Traditional healers of Southern Africa

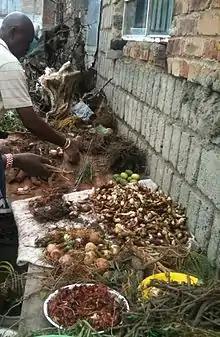
Preparing and drying out freshly picked muthi

The spiritually curative medicines prescribed by a traditional healer are called "muthi". They may be employed in healing as warranted in the opinion of the herbal specialist or "inyanga". The term "muthi" is derived from the Zulu/Xhosa/Northern Ndebele "umuthi", meaning 'tree'.